Kuzhandaiyum Deivamum

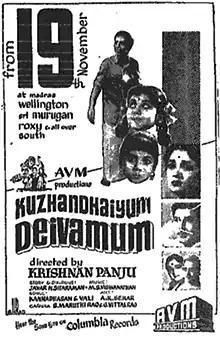
Theatrical release poster

Kuzhandaiyum Deivamum is a 1965 Indian Tamil-language children's drama film directed by Krishnan–Panju and written by Javar Seetharaman. It is based on the American film "The Parent Trap" (1961) which in turn was based on Erich Kästner's 1949 German novel "Lisa and Lottie". The film stars Jaishankar and Jamuna, with Nagesh, Sundarrajan, G. Varalakshmi, Santha, Kutty Padmini, M. S. S. Bhagayam and V. R. Thilagam in supporting roles. It revolves around a couple who separate, and the efforts of their twin daughters to reunite them.